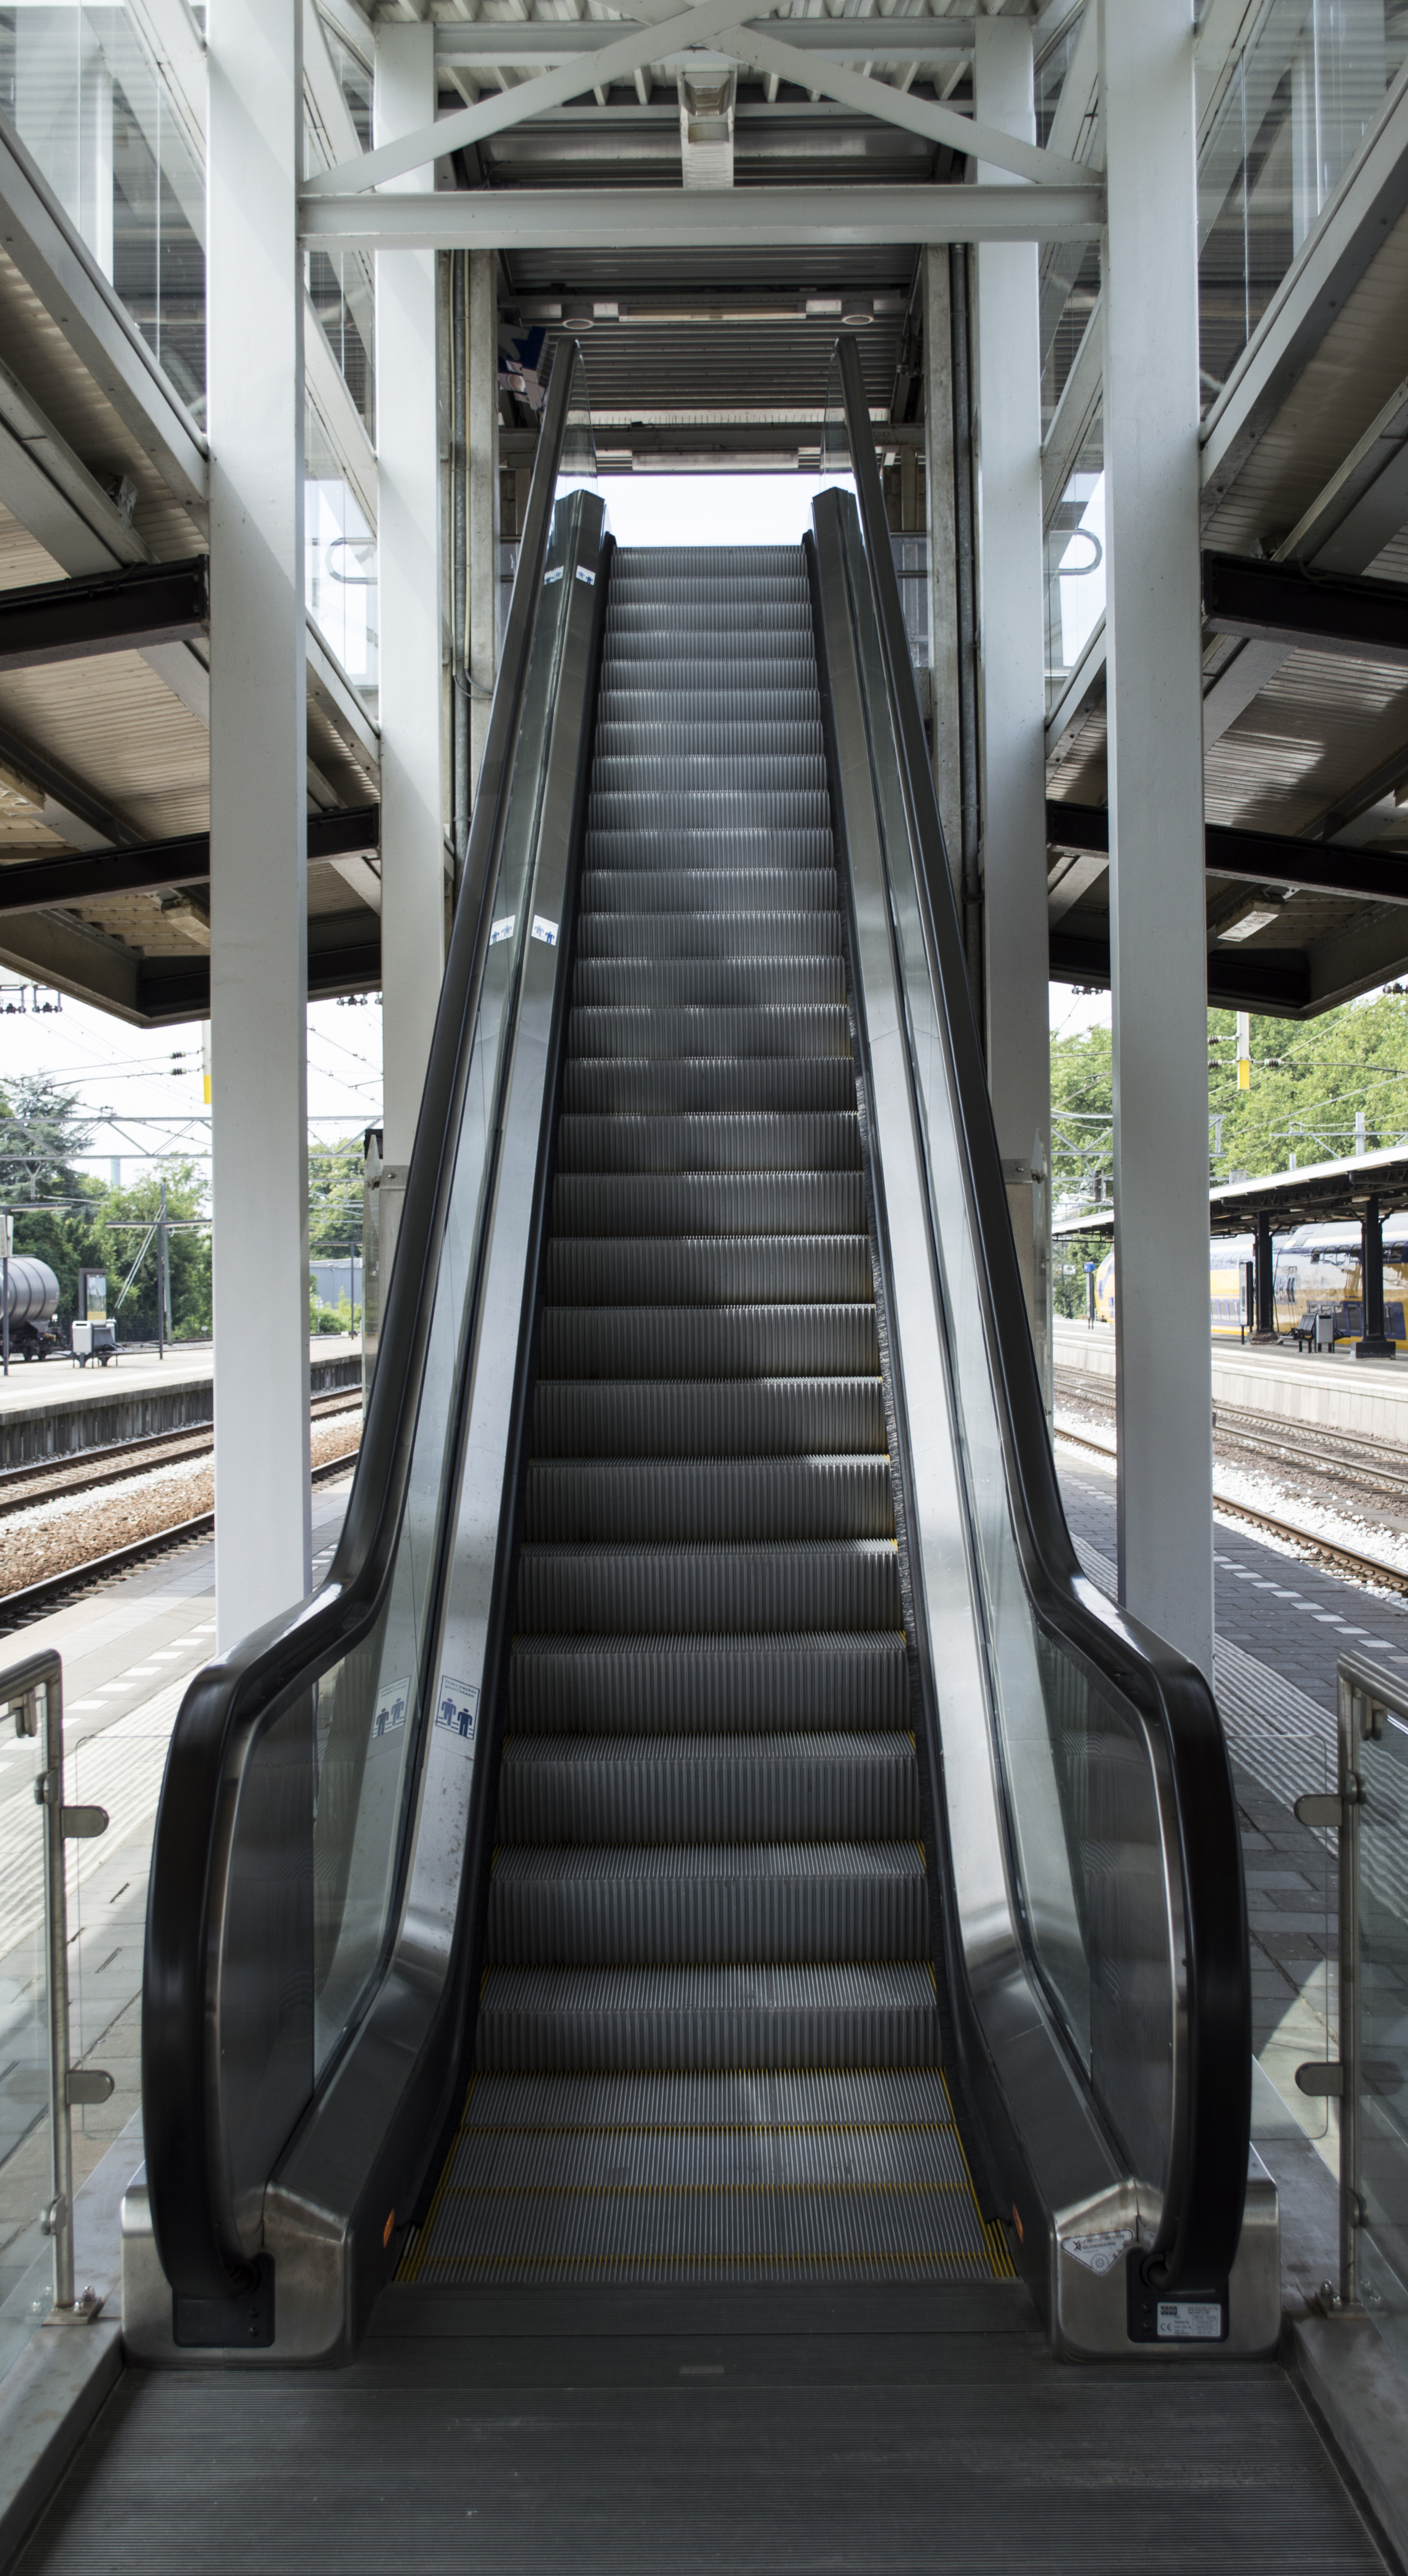
photography, van, rail, urban, photo, escalator, transport, station, nikon, public transport, art, holland, nederland, netherlands, de, gare, dutch, symmetry, outdoorphotography, picture, photograph, fotos, foto, fotografie, pd, kunst, paulvandevelde, pdvandevelde, padagudaloma, natuurfotografie, dordrecht, nederlandinfotos, urbanfotografie, pvdvfotografie, pdvandeveldedordrecht, nederlandsefotografie, dutchphotogaraphy, totallydutch, fotografienederland, hollandsefotografie, fotografieholland, velde, prorail, spoorwegen, roltrap, skyway